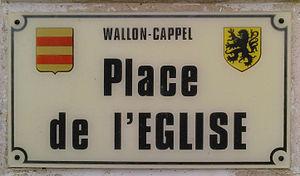
Plaque de rue, à Wallon-Cappel, Place de l'Eglise
Place de l'Église est un odonyme courant dans les pays francophones.